Cardi B

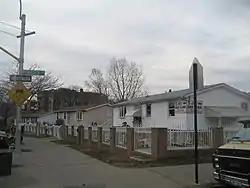
Cardi B was born and raised in the southern part of the South Bronx.

Belcalis Marlenis Almánzar was born on October 11, 1992, in the Washington Heights neighborhood of Manhattan, New York City. Her father Carlos is Dominican and her mother Clara is a Trinidadian of mixed descent; Almánzar identifies as an Afro-Latina. Almánzar was raised in the Highbridge neighborhood of the South Bronx, and spent much time at her paternal grandmother's home in Washington Heights, which she credits with giving her "such a thick accent." Almánzar developed the stage name "Cardi B" as a derivation of Bacardi, a rum brand that was formerly her nickname. She has a younger sister, Hennessy Carolina, who was born in 1995. She has said she was a gang member with the Bloods in her youth, since age 16, but stated she would not encourage joining a gang. She attended Renaissance High School for Musical Theater & Technology, a vocational high school on the Herbert H. Lehman High School campus. Belcalis speaks Dominican Spanish, English as well as a smidgen of Russian and French.